Centenary of the Armistice of 11 November 1918

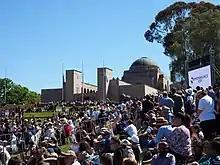
Part of the crowd outside the Australian War Memorial prior to the Remembrance Day ceremony

Commemorations took place in Canada to mark Remembrance Day. The annual service at the National War Memorial was attended by Defence Minister Harjit Sajjan, representing the Government, and Governor General Julie Payette.